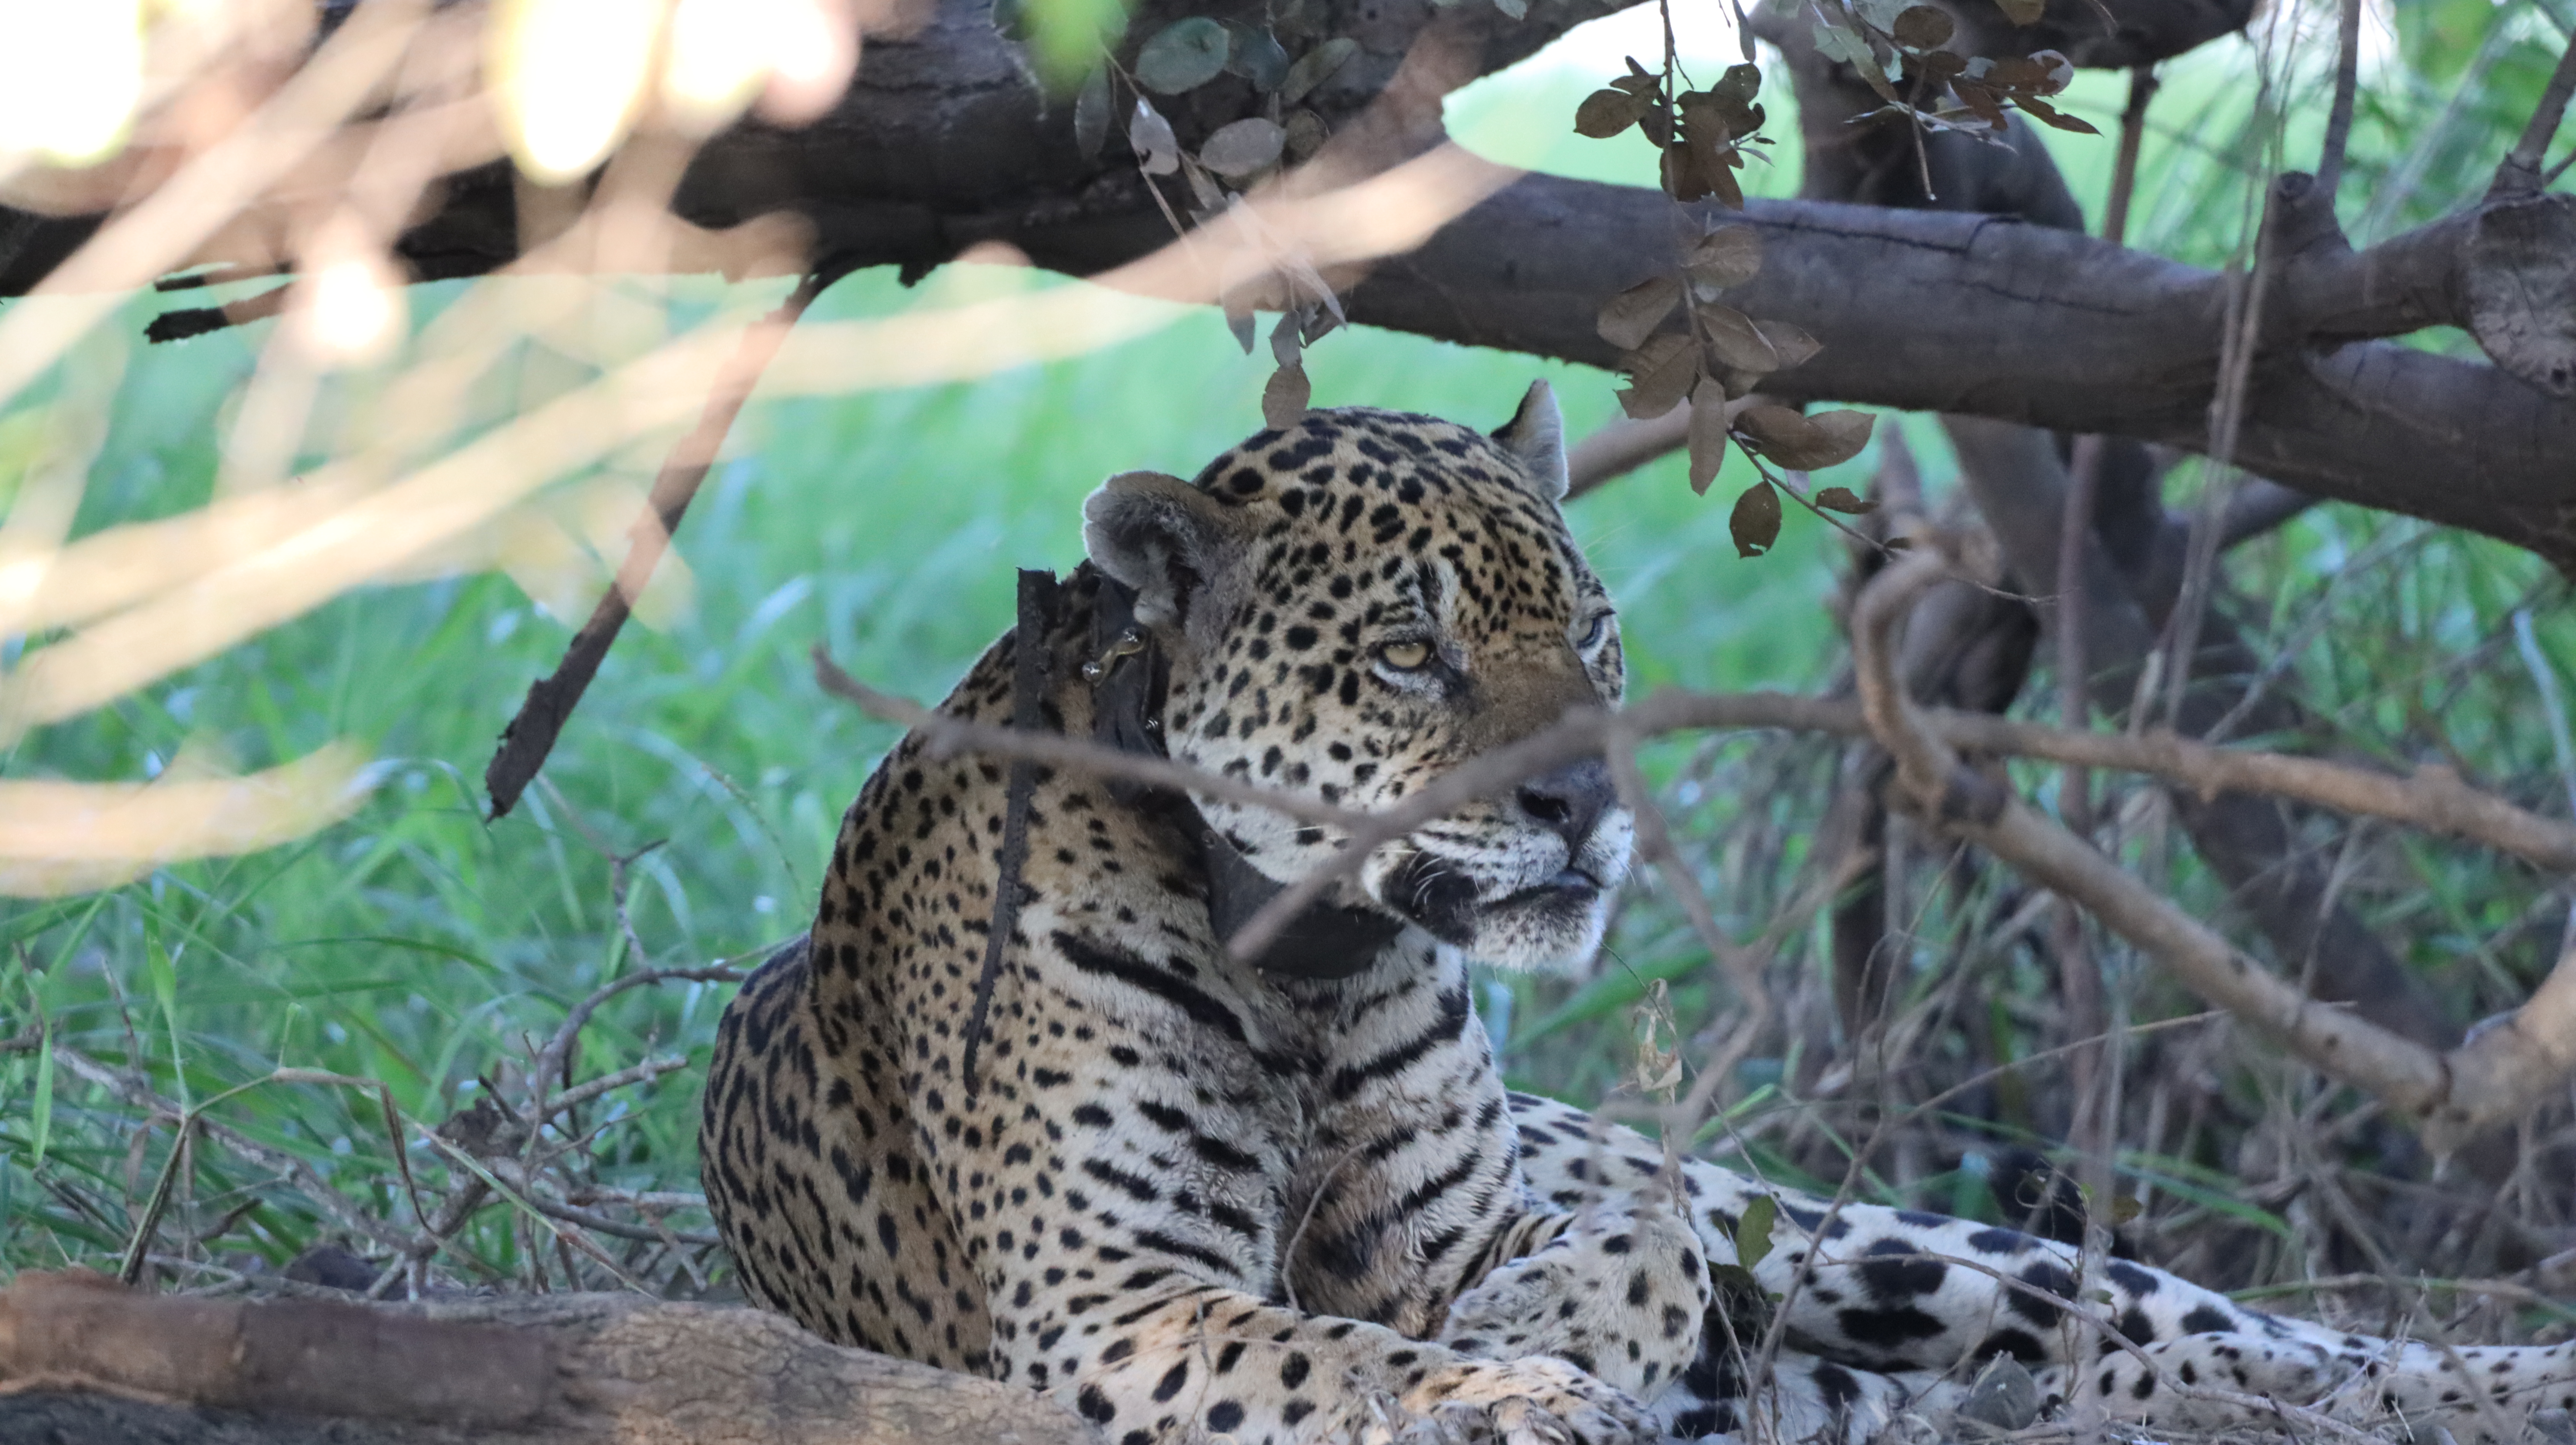
Jaguar: Ousado